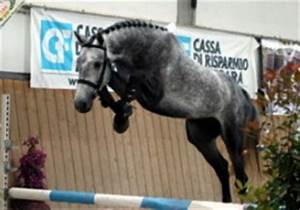
Label: horse